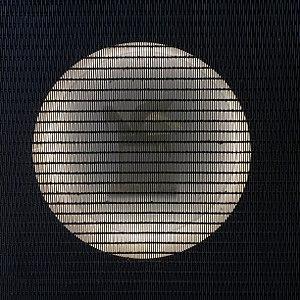
Le prix Ondas, aussi connu sous le nom de Ondas Awards, est un prix donné depuis 1954 par Radio Barcelona, station de radio appartenant à Cadena SER. Il récompense les professionnels dans les champs de la radio, de la télévision, du cinéma et de la musique.